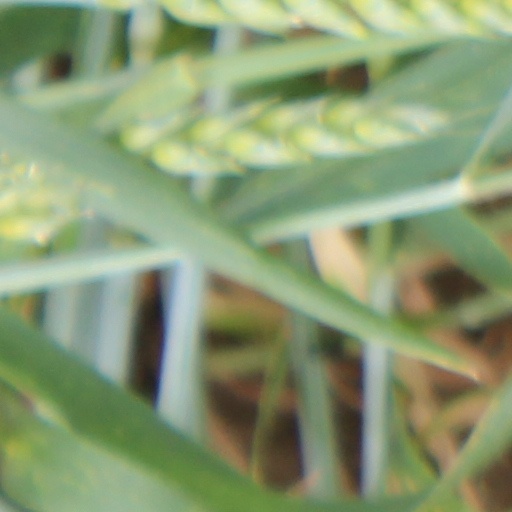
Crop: wheat